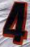
Number: 4